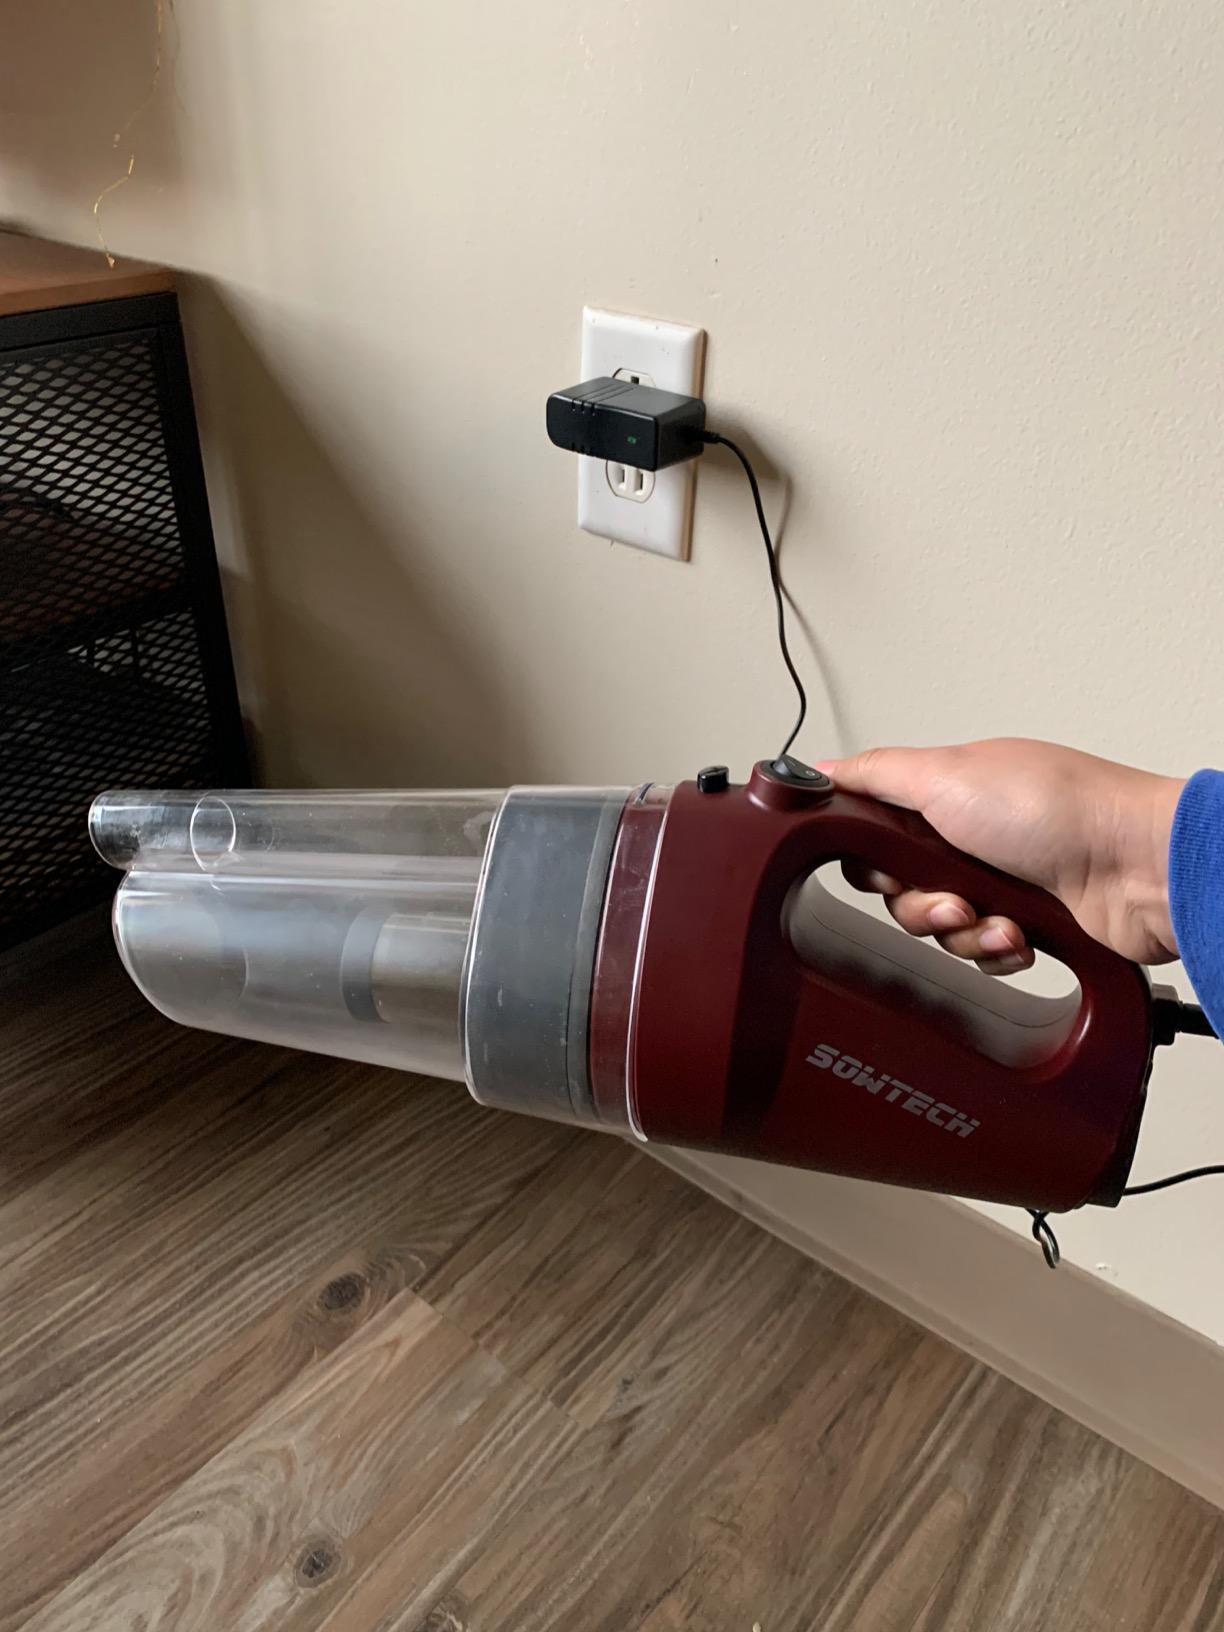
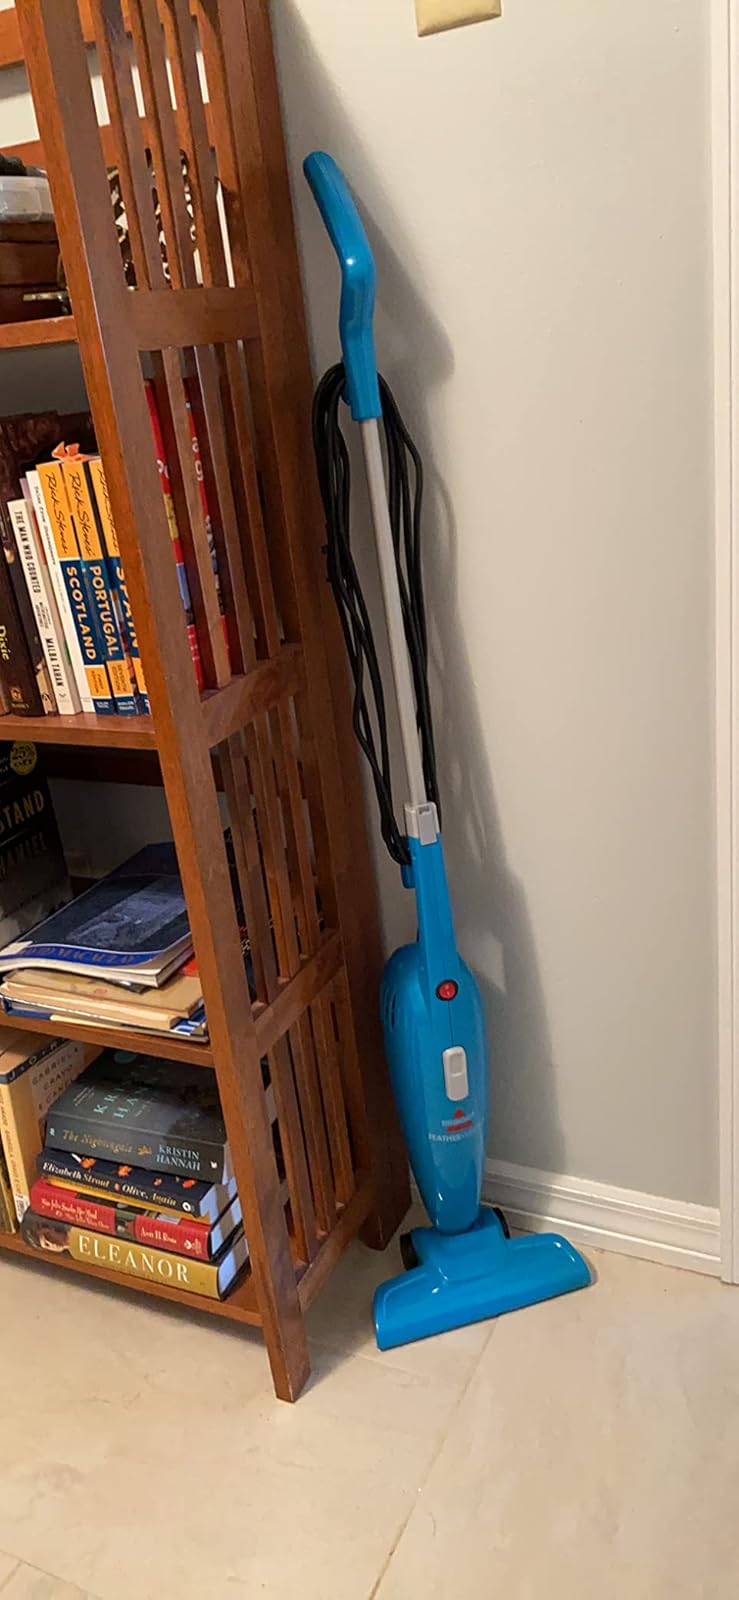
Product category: items_vacuum
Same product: no